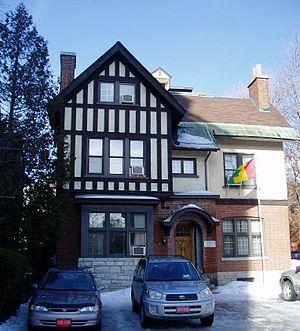
Cette liste comprend les représentations diplomatiques de la Guinée, à l'exclusion des consulats honoraires.